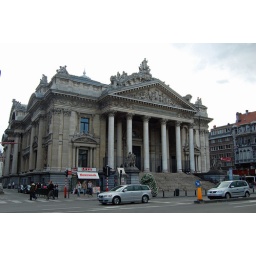
The stock market building in Brussels.